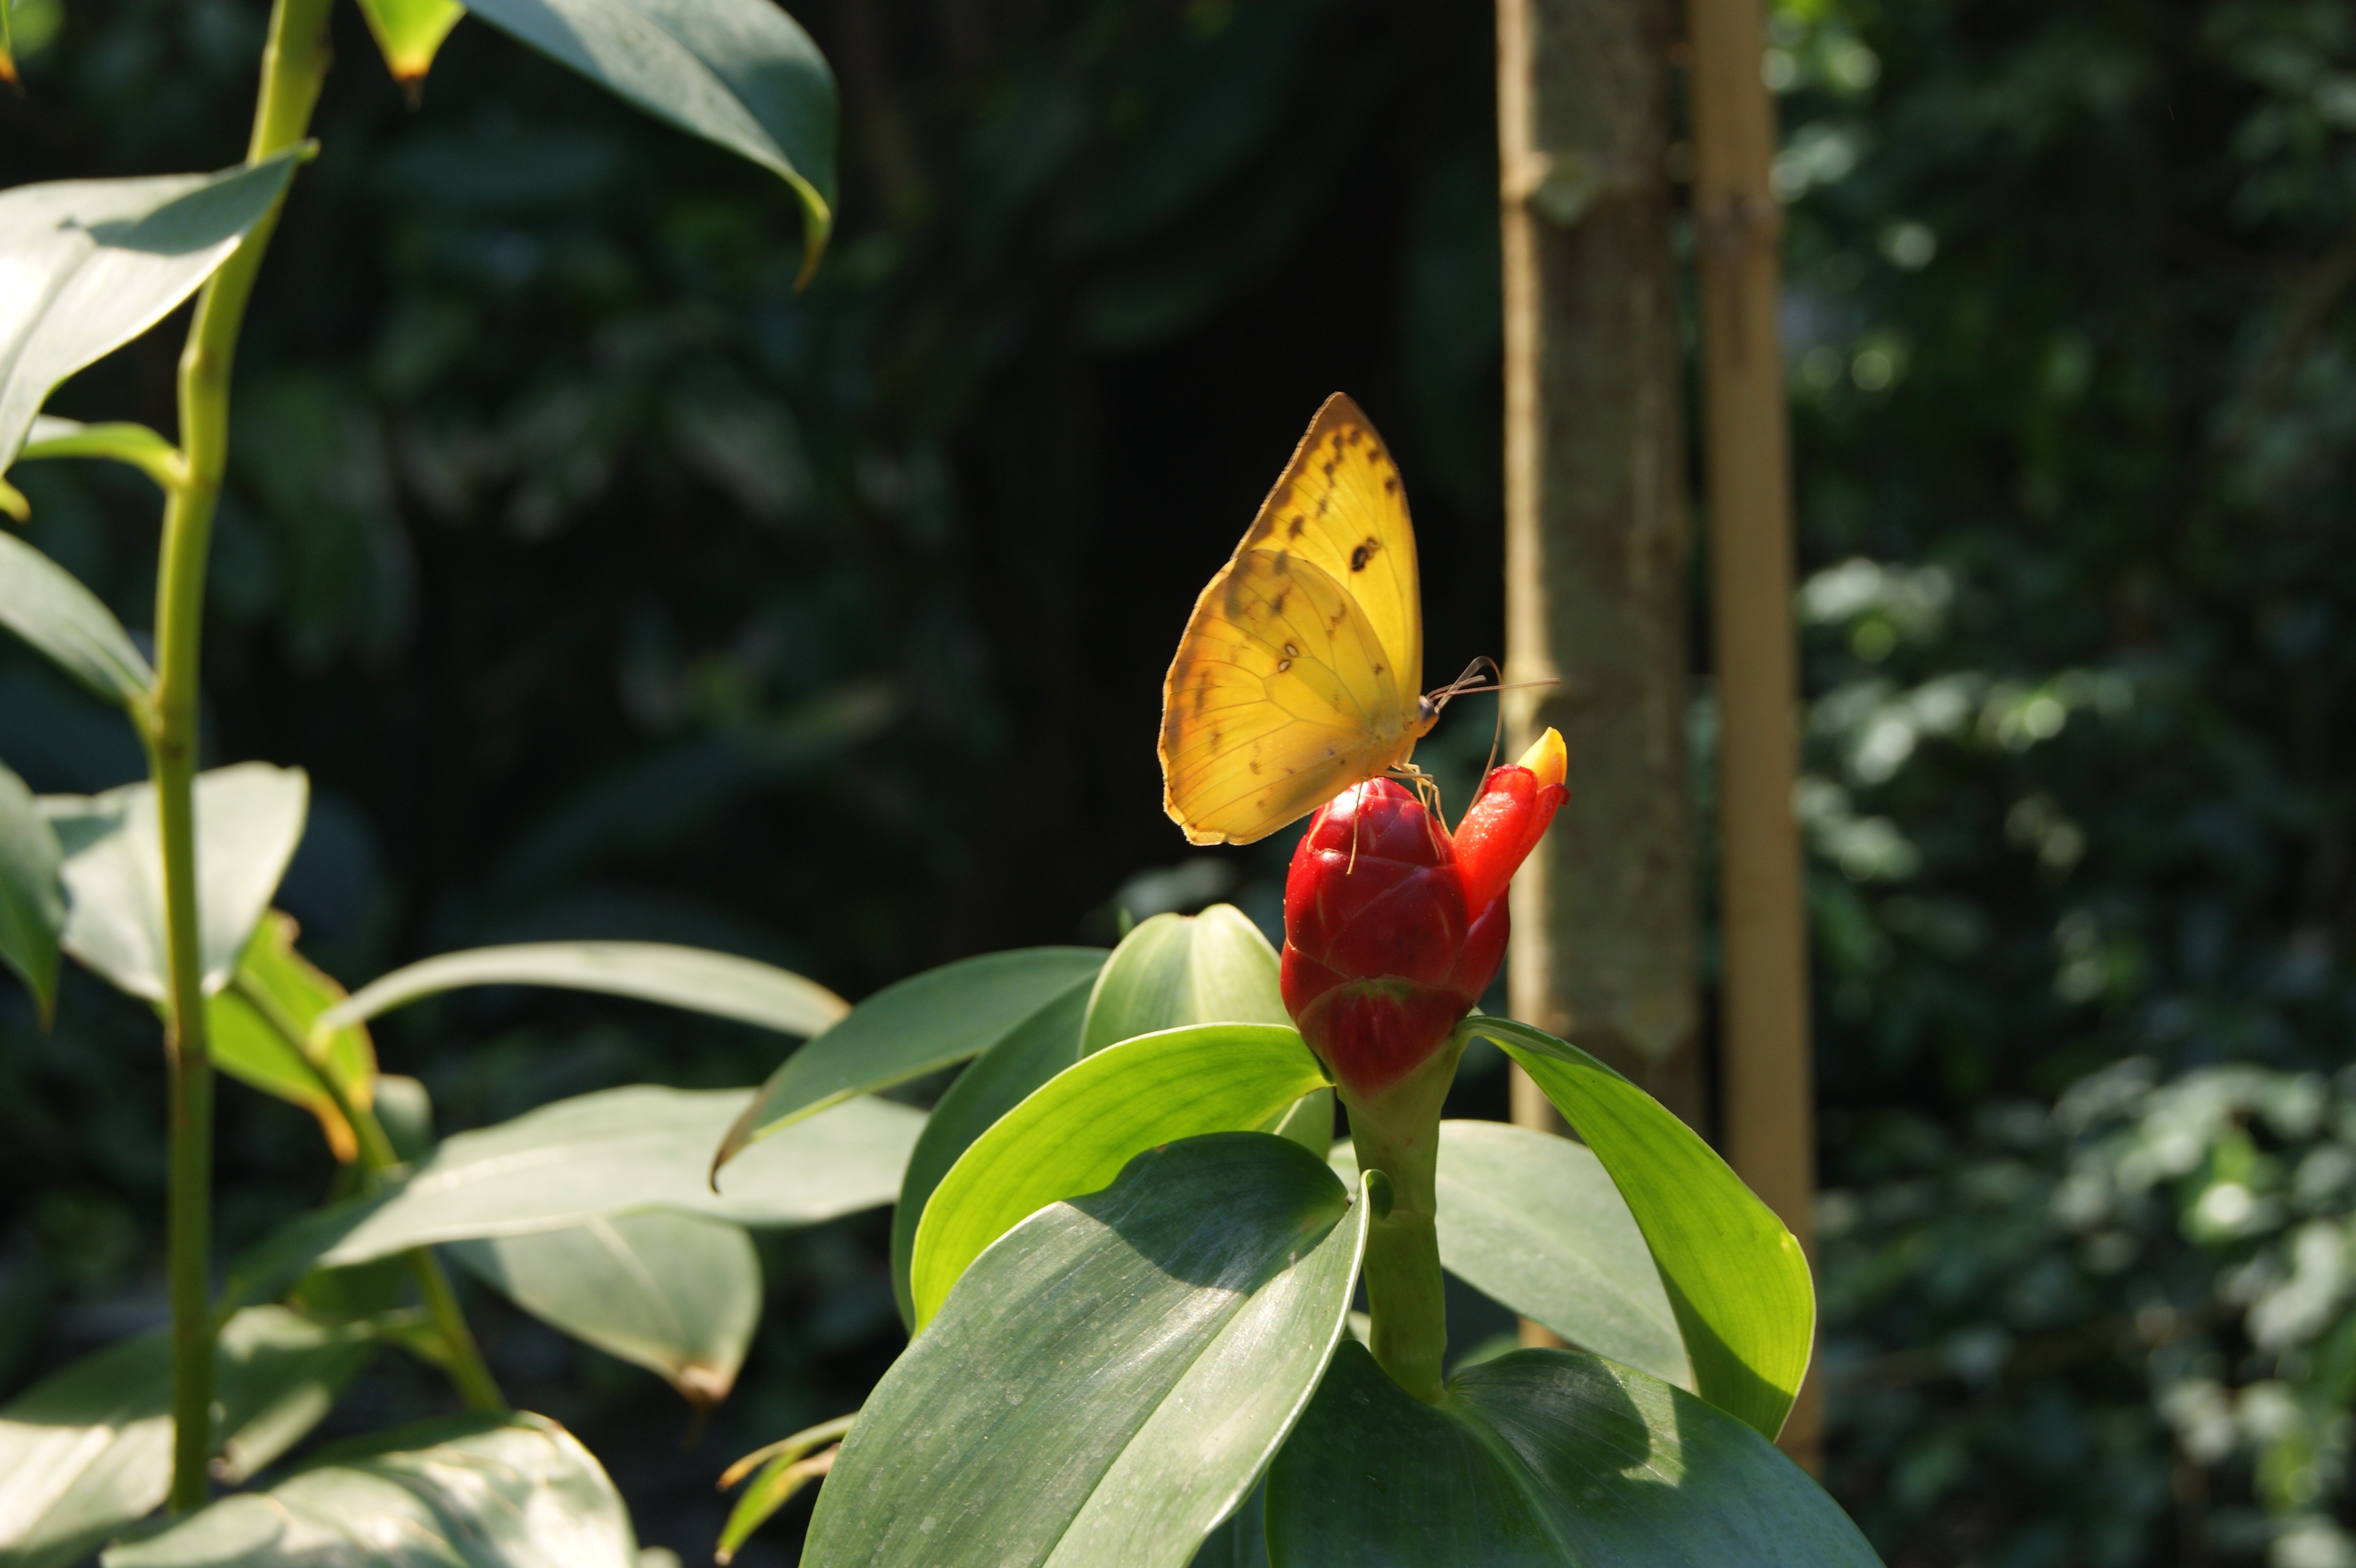
nature, bird, plant, leaf, flower, summer, spring, jungle, produce, insect, botany, butterfly, yellow, flora, fauna, flowering plant, a little, land plant, moths and butterflies, kwita